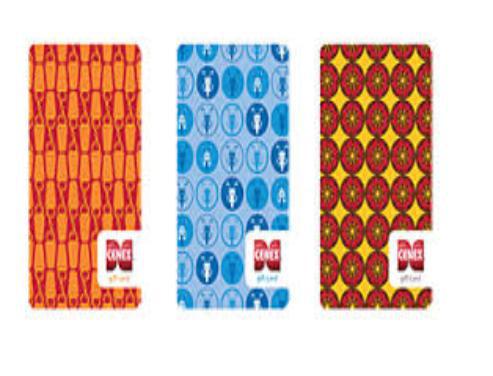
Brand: Cenex
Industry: Others